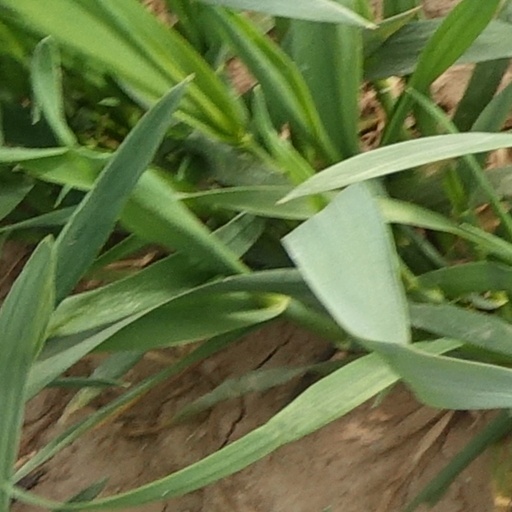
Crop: wheat